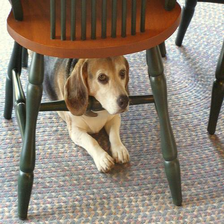
Species: dog
Breed: beagle